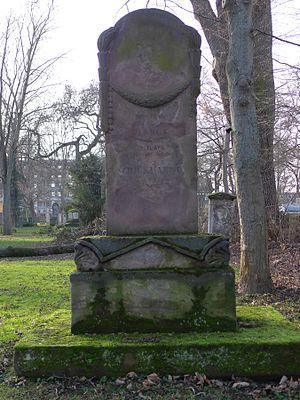
Gottlieb Jakob Planck est un historien et théologien protestant allemand.